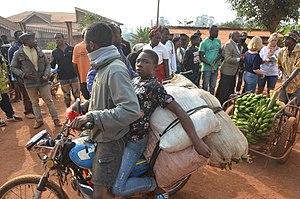
Moto taxi transportant son passager et ses bagages à Mbouda, à l'Ouest du Cameroun This is an image with the theme ""Africa on the Move or Transport"" from: Cameroon"
Mbouda est une commune du Cameroun située dans la région de l'Ouest au pied des monts Bamboutos à une vingtaine de kilomètres de Bafoussam. C'est en même temps le chef-lieu du département de Bamboutos, en pays Bamiléké, et le chef-lieu de l'Arrondissement de Mbouda.